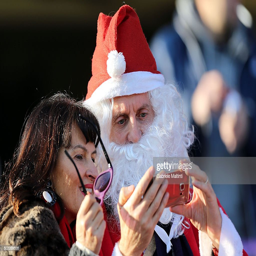
a fan dressed as film character prior to the match .